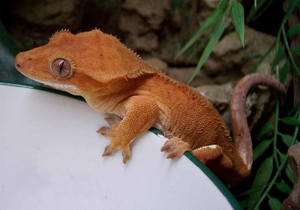
Cette page a pour objet de présenter un arbre phylogénétique des Lepidosauria, c'est-à-dire un cladogramme mettant en lumière les relations de parenté existant entre leurs différents groupes, telles que les dernières analyses reconnues les proposent. Ce n'est qu'une possibilité, et les principaux débats qui subsistent au sein de la communauté scientifique sont brièvement présentés ci-dessous, avant la bibliographie.
Les Diplodactylidae sont une famille de geckos. Elle a été créée par Garth Underwood en 1954.
Correlophus est un genre de gecko de la famille des Diplodactylidae.